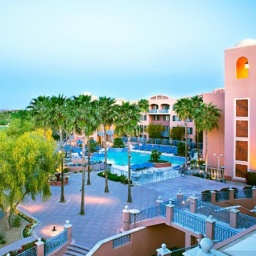
Take a refreshing dive into our sparkling swimming pool or sip a cool tropical drink under the clear blue sky.